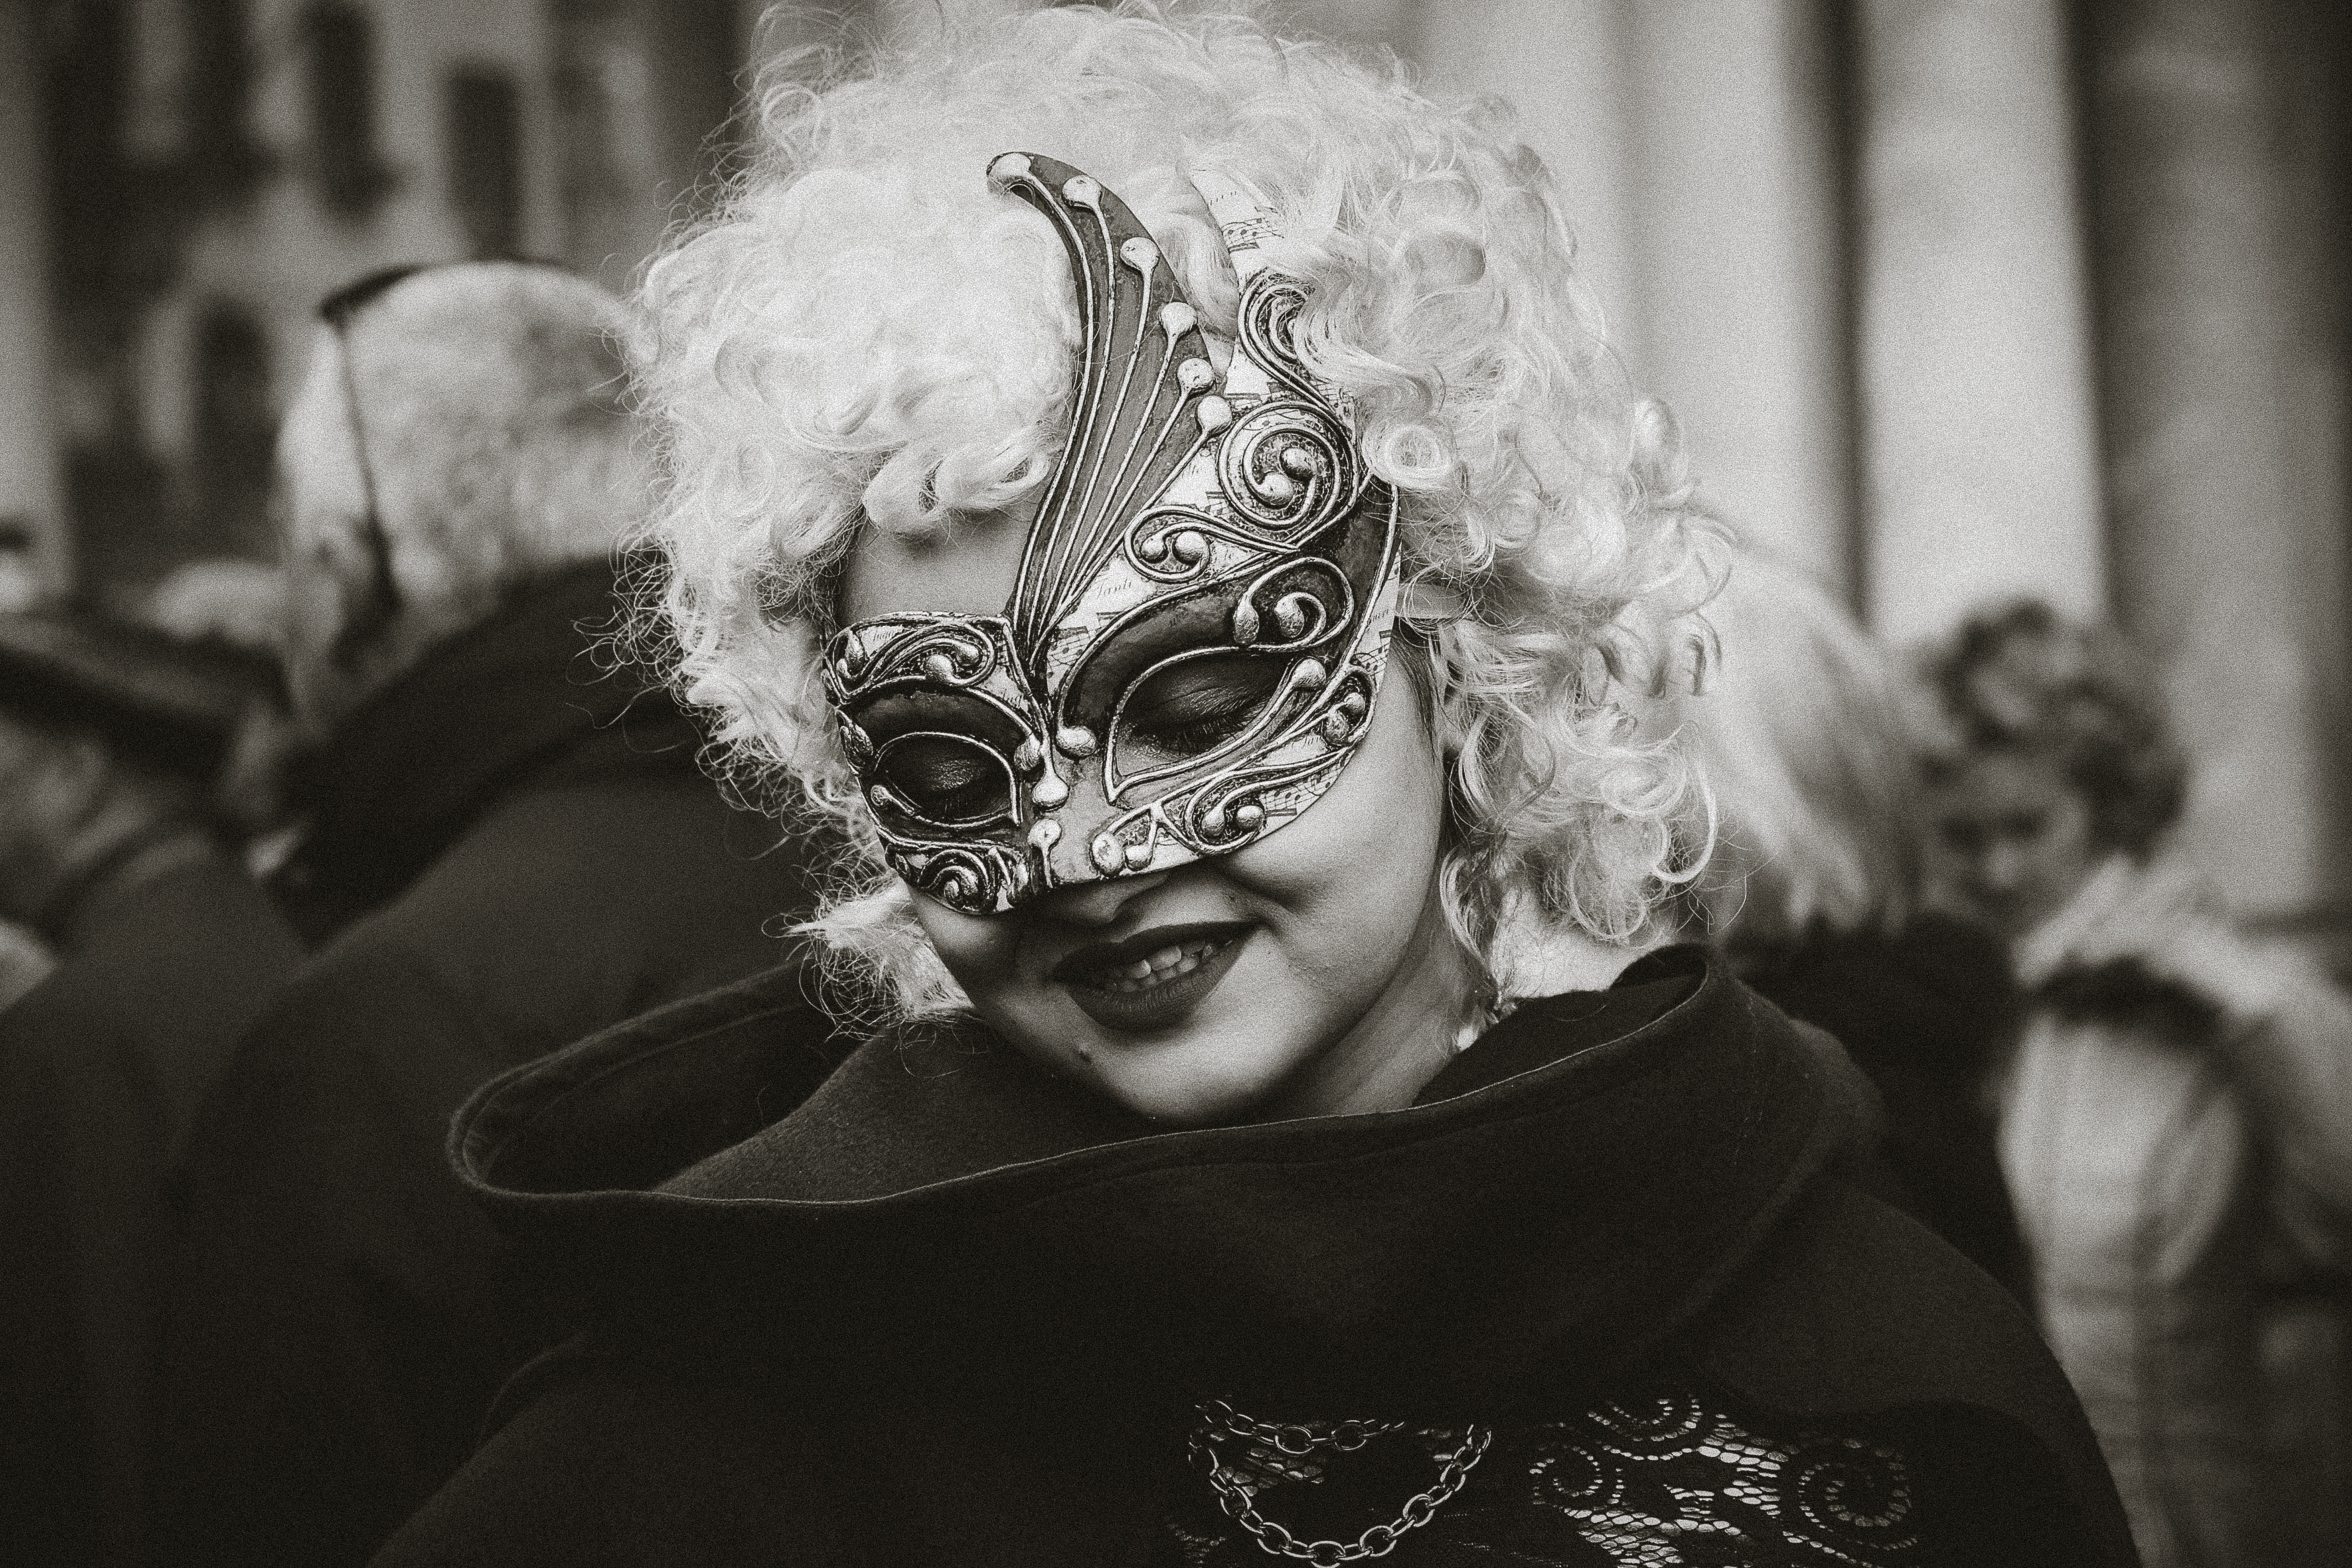
black and white, white, street, urban, travel, fujifilm, italy, clothing, black, monochrome, headgear, bw, 2016, blackandwhite, blackwhite, cool image, head, ngc, venezia, veneto, it, fuji, fujixt1, masque, fujix, noireblanc, carnevale, italyvenezia, carnevale2016, monochrome photography